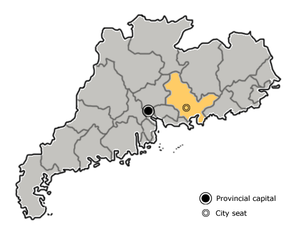
Huizhou
Huizhou i Guangdong
Huizhou er en by på præfekturniveau i provinsen Guangdong ved Kinas kyst til det Sydkinesiske Hav. Den har et areal på 11,158 km², og befolkningen anslås til 2.932.200 mennesker, hvoraf 516.000 bor i selve Huizhou by.